Public transport in Athens

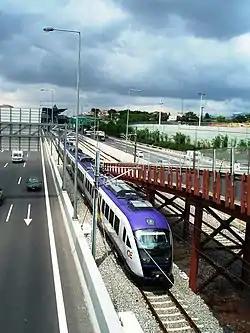
A Desiro EMU5 leaves Nerantziotissa station with suburban service 4124 to Athens International Airport

The Athens Suburban Railway, referred to as the "Proastiakos", connects Eleftherios Venizelos International Airport to the city of Aigio, west of Athens, and Larissa station, the city's central rail station, with the port of Piraeus and Chalkida. The length of Athens's commuter rail network extends to , and is expected to stretch to by 2010. The Suburban Railway will be extended to Patras.